Equine melanoma

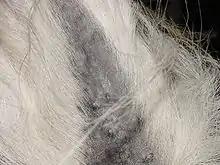
Melanomas found under the dock of the tail

An equine melanoma is a tumor that results from the abnormal growth of melanocytes in horses. Unlike in humans, melanomas in horses are not thought to be caused by exposure to ultraviolet light. Melanomas are the third most common type of skin cancer in horses, with sarcoids being the first most prevalent and squamous-cell carcinoma being second. Melanomas are typically rounded black nodules that vary in size and are usually found underneath the dock of the tail, in the anal, perianal and genital regions, on the perineum, lips, eyelids, and sometimes near the throatlatch.